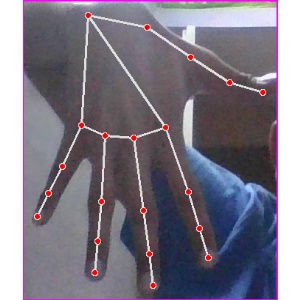
अक्षर: ढ